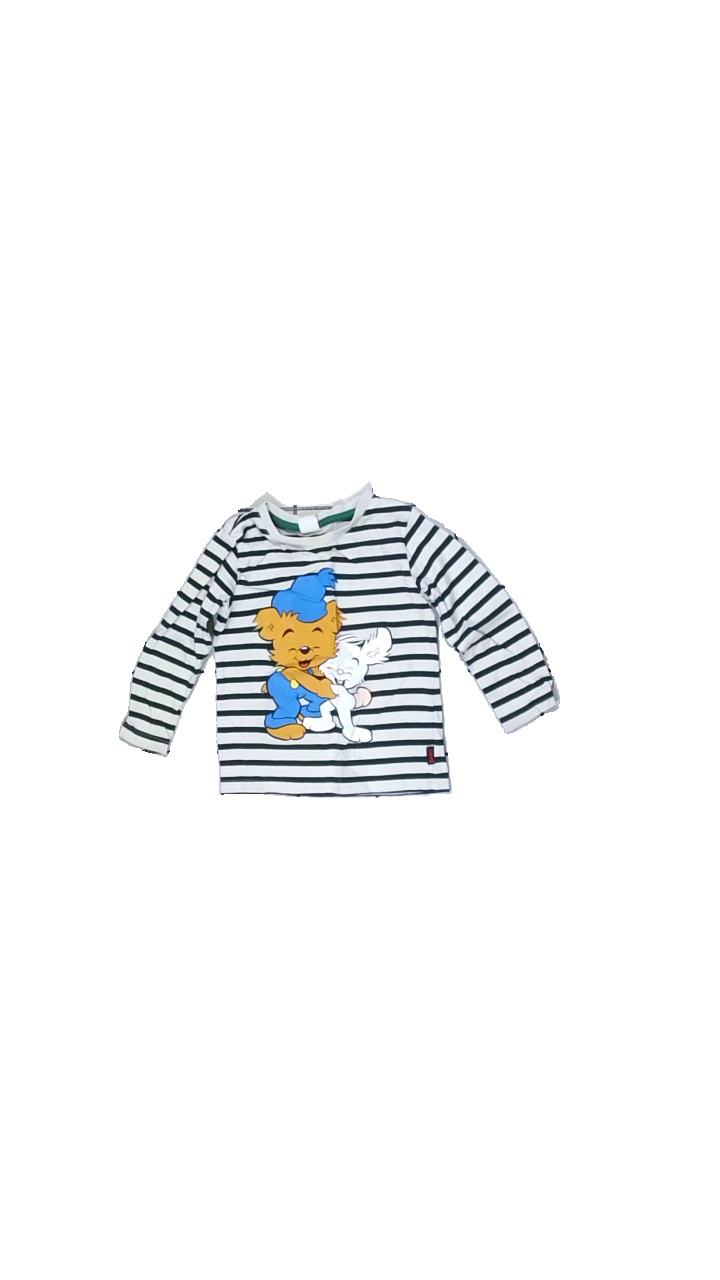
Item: Top (Children)
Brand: Lindex
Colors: White, Blue
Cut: Regular
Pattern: Striped
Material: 100% cotton
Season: All
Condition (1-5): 2
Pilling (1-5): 4
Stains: Minor
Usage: Export
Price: <50